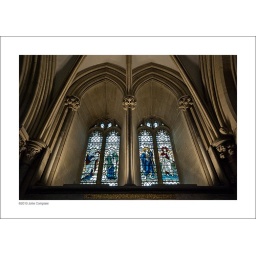
One of the stained glass windows in Wells Cathedral, Somerset, England.